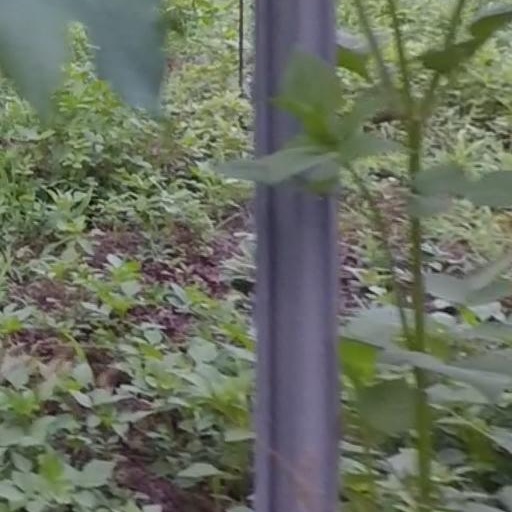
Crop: grape